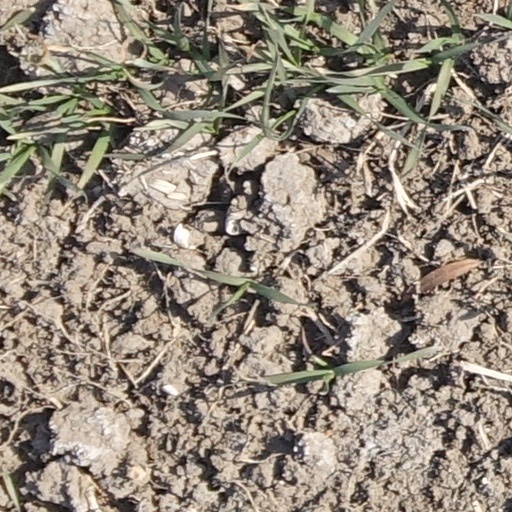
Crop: wheat